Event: Ecuador Earthquake
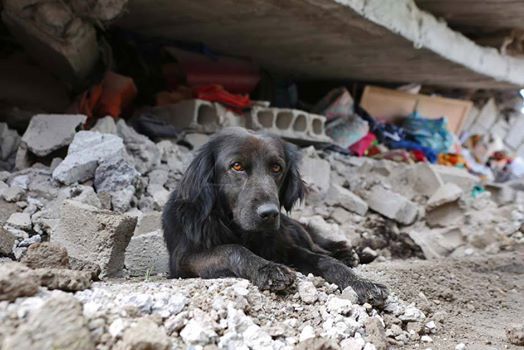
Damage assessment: damage